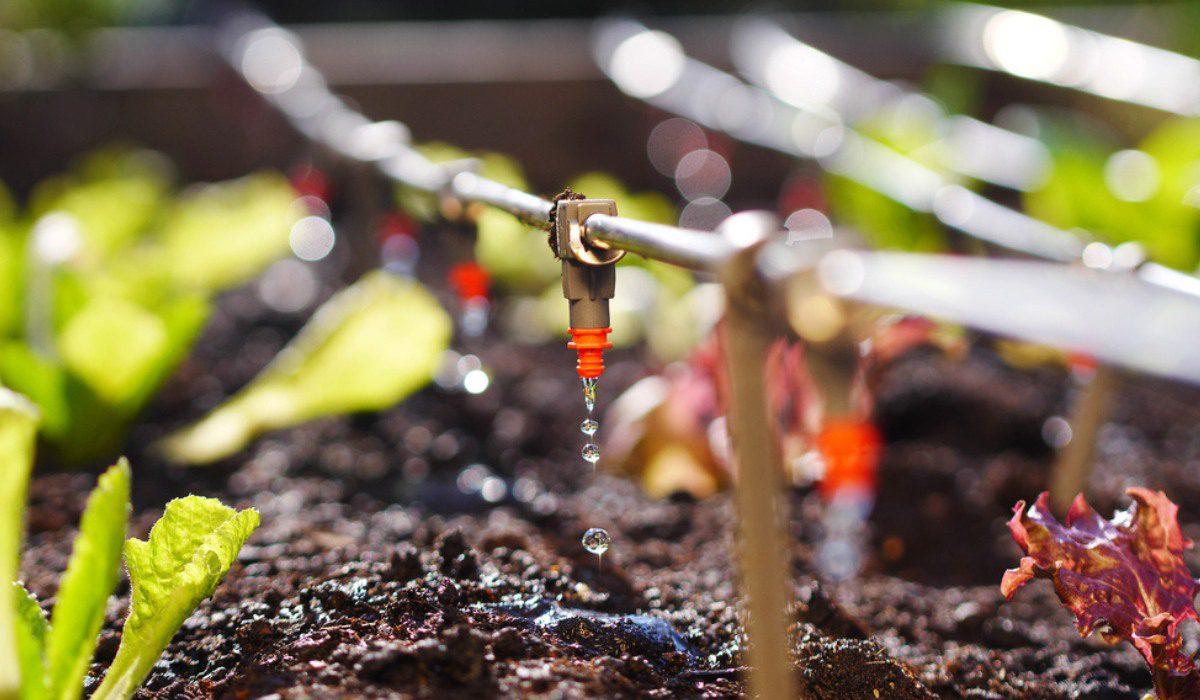
Mimea michanga inaonekana kuota. Kando yake kuna mabomba ya maji ambayo yanatiririsha maji polepole ili kuhakikisha kwamba mimea hii imenawiri na ukulima umefanyika katika hali ya kistadi.